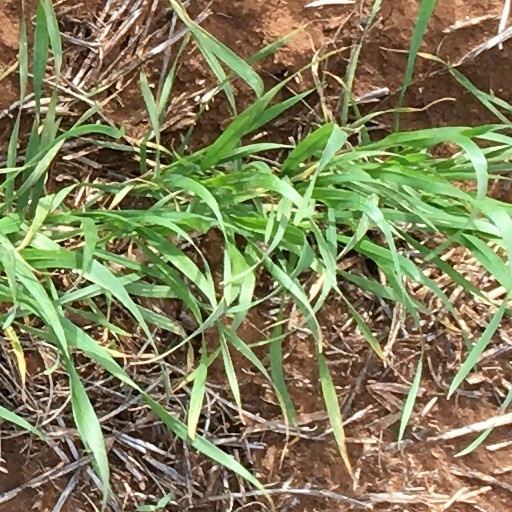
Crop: wheat